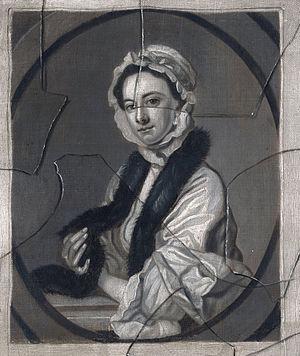
John Faber ou Johan Faber II (1684-1756) est un graveur néerlandais en manière noire, actif à Londres durant toute sa carrière.